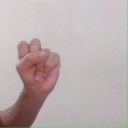
अक्षर: स